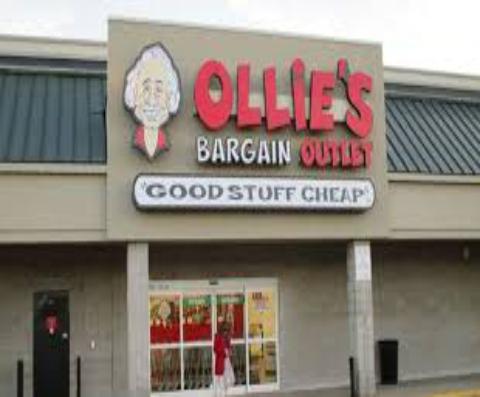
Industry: Others